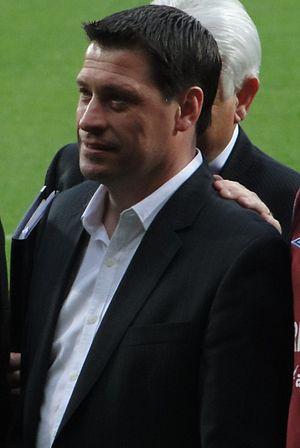
Anthony Richard Cottee est un footballeur international anglais né le 11 juillet 1965 à Plaistow, Londres. Il est maintenant commentateur à la télévision pour les retransmissions de football. Il est connu pour toujours être un grand supporter de West Ham, club où il a commencé sa carrière.